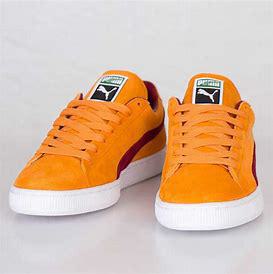
Brand: Puma
Model: Suede XL